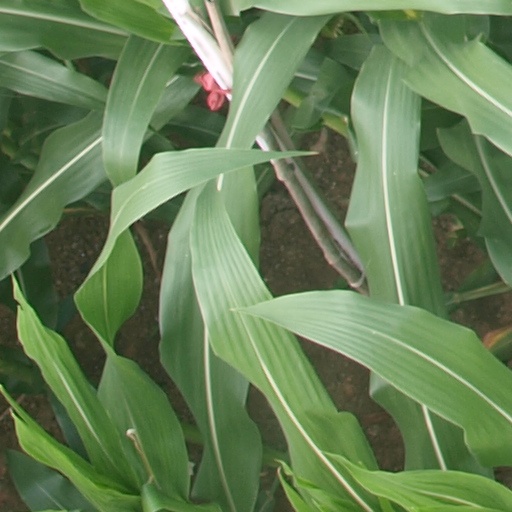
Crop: maize; corn